Baccarat (1919 film)

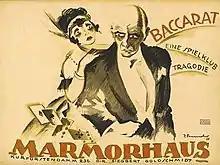

Baccarat is a 1919 German silent drama film directed by Josef Ewald and Bob Holste and starring Ludwig Hartau and Reinhold Schünzel. It premiered at the Marmorhaus in Berlin.